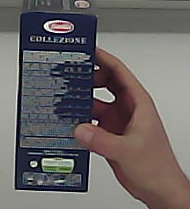
Product: barilla_lasagne